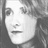
Emotion: neutral